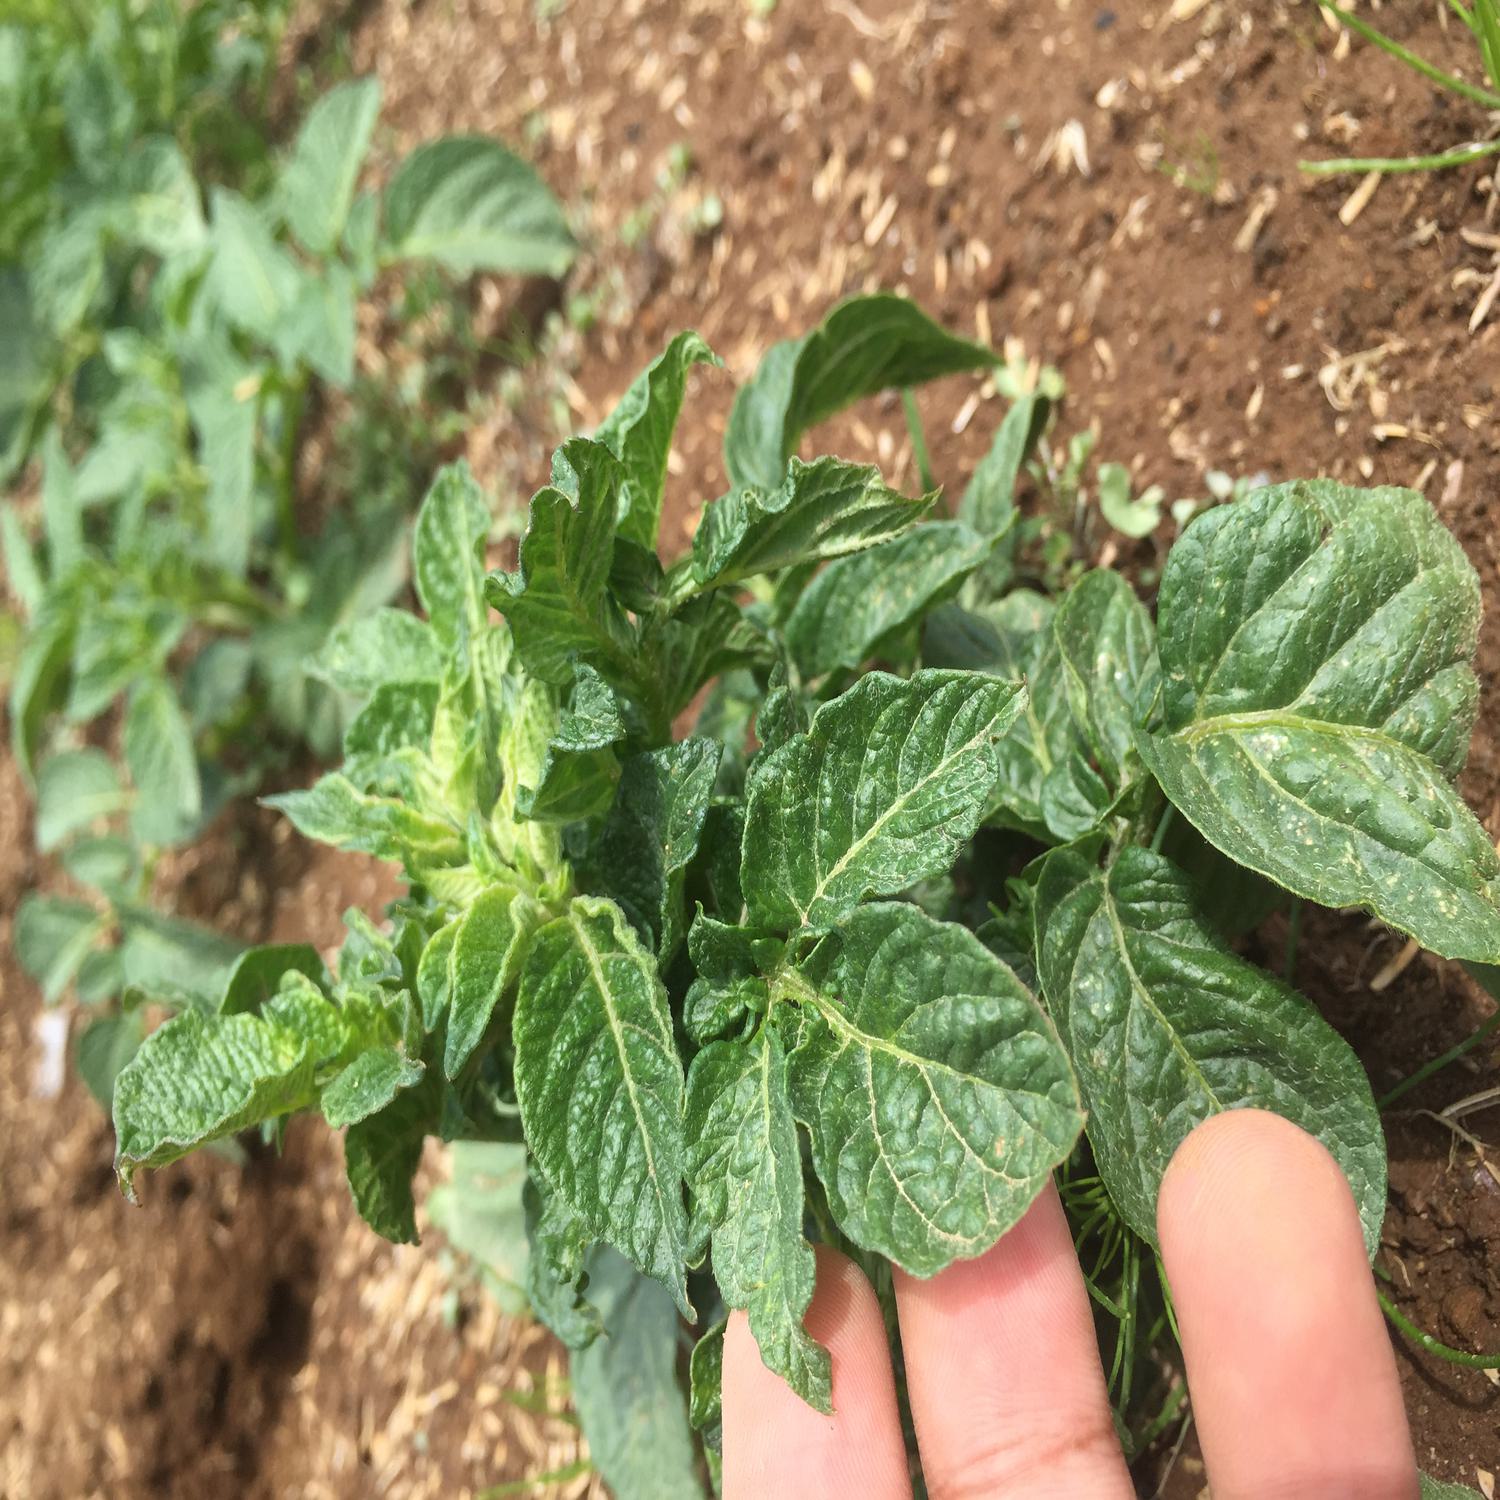
Label: Virus